National Kaohsiung University of Applied Sciences

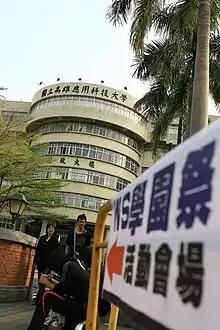
National Kaohsiung University of Applied Sciences

National Kaohsiung University of Applied Sciences (KUAS) was a university located in Yanchao District, Kaohsiung, Taiwan.